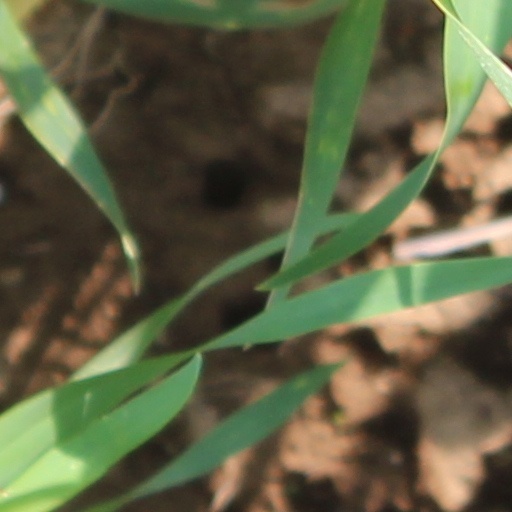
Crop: wheat